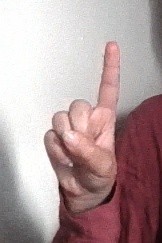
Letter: bb